Radio LaB 97.1FM

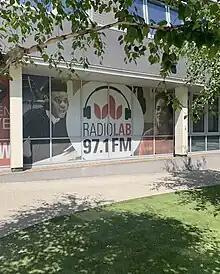
Outside of station

When the station started it was called Luton FM. Each year throughout May, the station broadcast on 87.9FM from a transmitter in Farley Hill, Luton. The studio and production area was based in the School of Media, Art and Design within the Luton campus of the University of Bedfordshire. Luton FM also broadcast on the internet from the station's website.